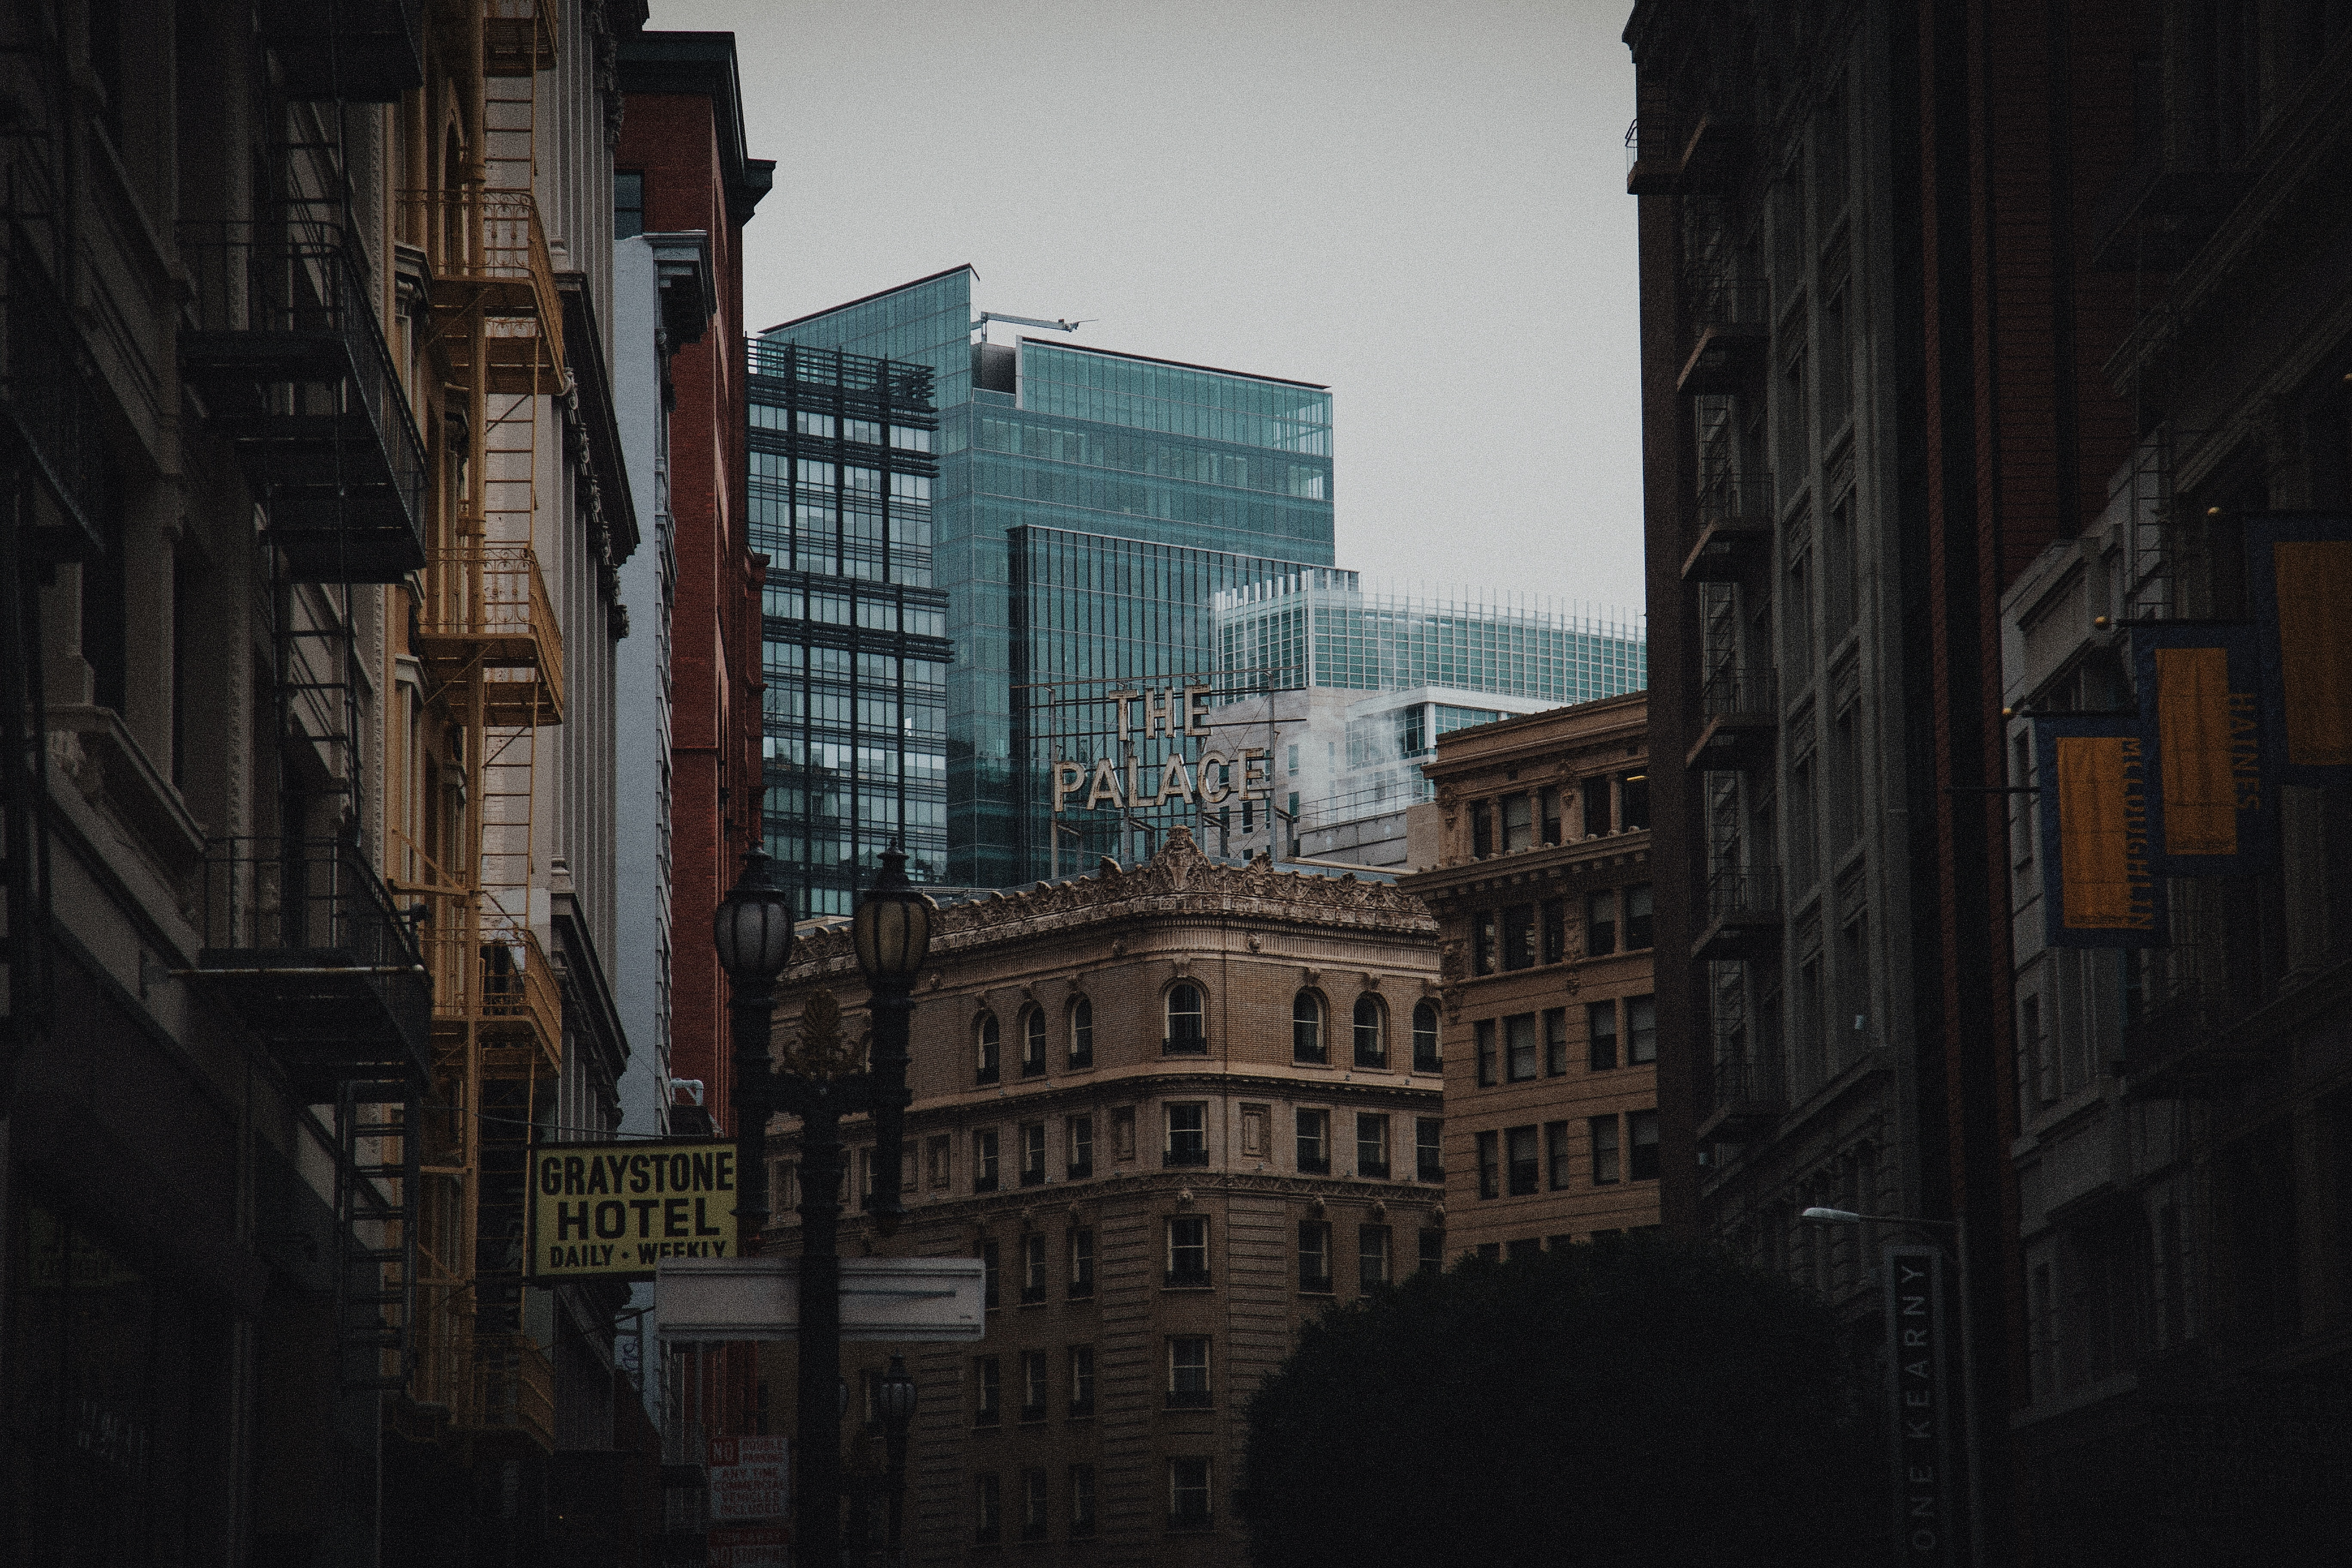
architecture, road, skyline, street, night, town, building, alley, city, skyscraper, cityscape, downtown, evening, reflection, landmark, facade, apartment, waterway, hotel, infrastructure, shape, metropolis, neighbourhood, urban area, human settlement, metropolitan area